CSNK1D

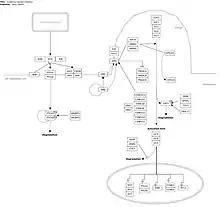
Wikipathways: Hedgehog Signaling Pathway (Homo sapiens). Whole Pathway can be seen at: https://www.wikipathways.org/index.php/Pathway:WP4249

In the Hh pathway, CK1δ can phosphorylate Smothened (Smo) thereby enhancing its activity. Moreover, its additional role in this signaling pathways is still controversial. In fact, on one hand CK1δ can phosphorylate Cubitus interruptus activator (CiA) thereby avoiding its proteasomal degradation, while on the other hand CK1δ-mediated phosphorylation of Ci can increase its ubiquitination and its partial proteolysis into the repressive form of Ci (CiR).